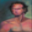
Label: man